List of United Nations resolutions concerning Israel

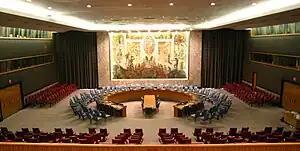
UN Security Council Chamber in New York City, United States

, the State of Israel had been condemned in 45 resolutions by the United Nations Human Rights Council (UNHRC).